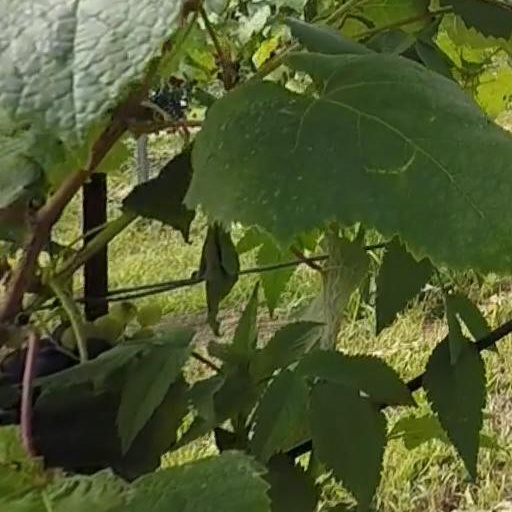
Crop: grape